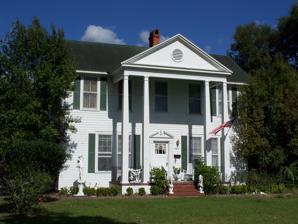
Building: Kilkoff House
Country: United States of America
Year built: 1878
Historic house in Florida, United States United States historic place Kilkoff House U.S. National Register of Historic Places Location 1145 West New York Avenue , DeLand , Florida United States Coordinates 29°1′42″N 81°19′33″W / 29.02833°N 81.32583°W / 29.02833; -81.32583 Area 1.47 acres (0.59 ha) Built 1878 Architectural style Classical Revival NRHP reference No. 97001216 Added to NRHP October 8, 1997 The Kilkoff House is a historic house located in DeLand , Florida . It is locally significant as one of DeLand's earliest buildings, and also as a good example of vernacular construction that historically underwent modification to suit the needs and tastes of its owners. Description and history Constructed in 1878, and altered up until 1920, the residence is a two-story frame, vernacular building with Classical Revival elements, and a "T" footprint. Built on a foundation of brick piers, the exterior is of horizontal siding, and the cross gable roof is surfaced with asphalt shingles and pierced by one brick chimney. The property contains two non-contributing resources: a swimming pool and a garage. It was added to the National Register of Historic Places on October 8, 1997. Gallery References